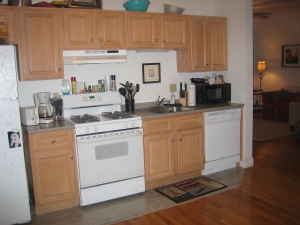
Room type: kitchen